New York City Hall

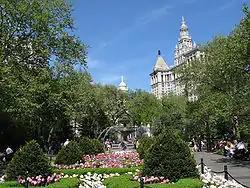
City Hall Park

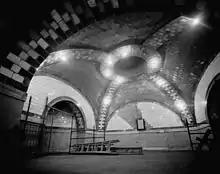
The mezzanine at the subway station underneath City Hall

The area around City Hall is commonly referred to as the Civic Center. Most of the neighborhood consists of government offices (city, state, and federal), as well as an increasing number of upscale residential dwellings being converted from older commercial structures. Architectural landmarks surround City Hall, including St. Paul's Chapel, St. Peter's Church, the Home Life Building, the Rogers Peet Building, and the Woolworth Building to the west; the Broadway–Chambers Building to the northwest; 280 Broadway, 49 Chambers, Tweed Courthouse, and Surrogate's Courthouse to the north; the Manhattan Municipal Building to the northeast; the Brooklyn Bridge to the east; and the New York Times Building, the Potter Building, and the Park Row Building to the southwest. City Hall Park is approximately three blocks away from the World Trade Center to the west. Pace University's New York City campus is located across Park Row from City Hall.